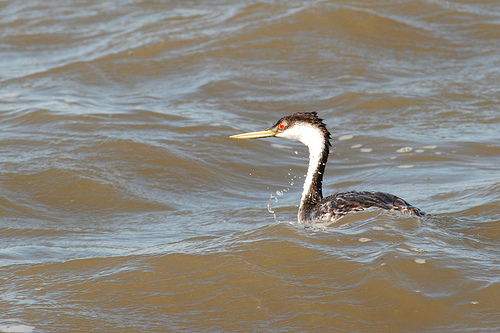
a long yellow billed bird with a white throat and brown nape and secondaries.
a large bird with a very long neck, head and beak in comparison with the rest of its body, that has black and white coloring in its feathers throughout its body.
this bird has a very long, white neck and a large head, with dark brown on its crown and down its back and has a long, thin bill.
a bird with a stark orange eye, long, slender yellow bill, long neck, and white throat.
this bird has a very thin curved neck that is white at the breast area and black at the back, it also has light red eyes
this bird has wings that are black and has orange eyesa medium, dark brown bird with a long neck, bright red eyes, white cheekstripe and throat, and a long, thin yellow beak.
this bird is white with black and has a long, pointy beak.
this bird has a long yellow bill, with red eyes.
this bird has a yellow pointed bill, with red eyes.
Species: Western Grebe